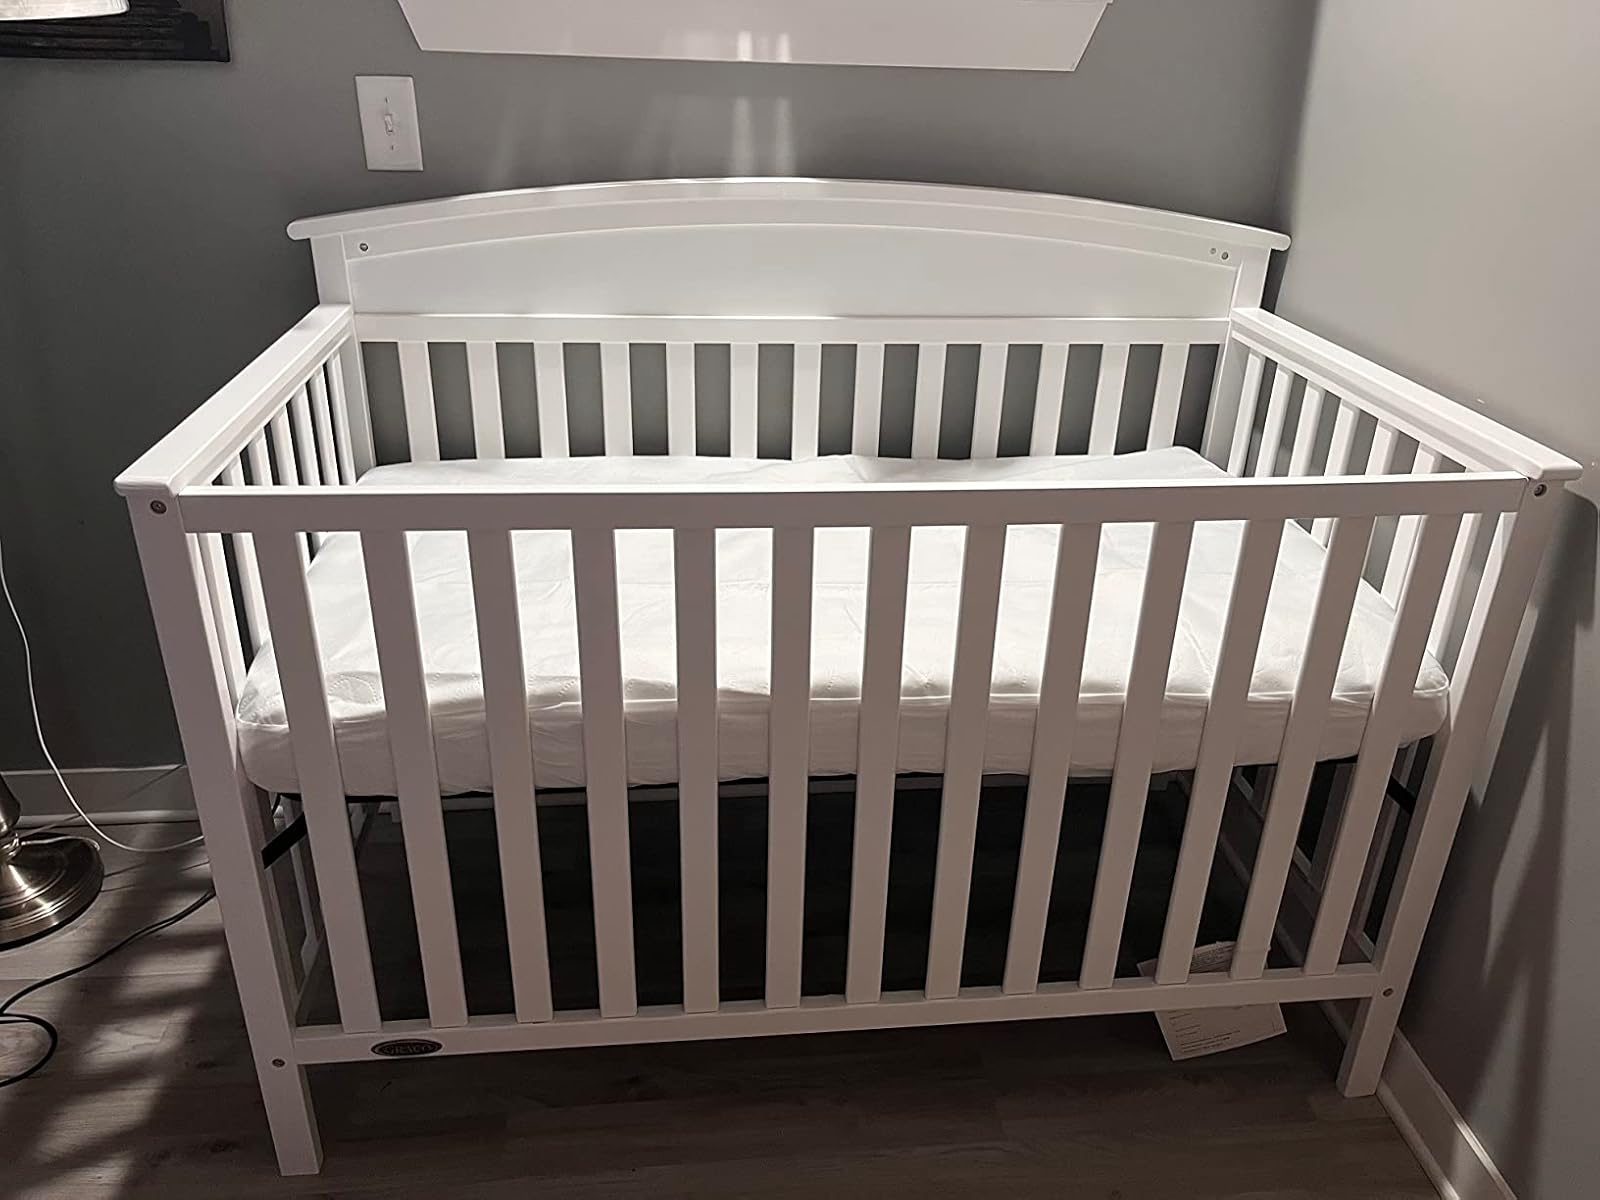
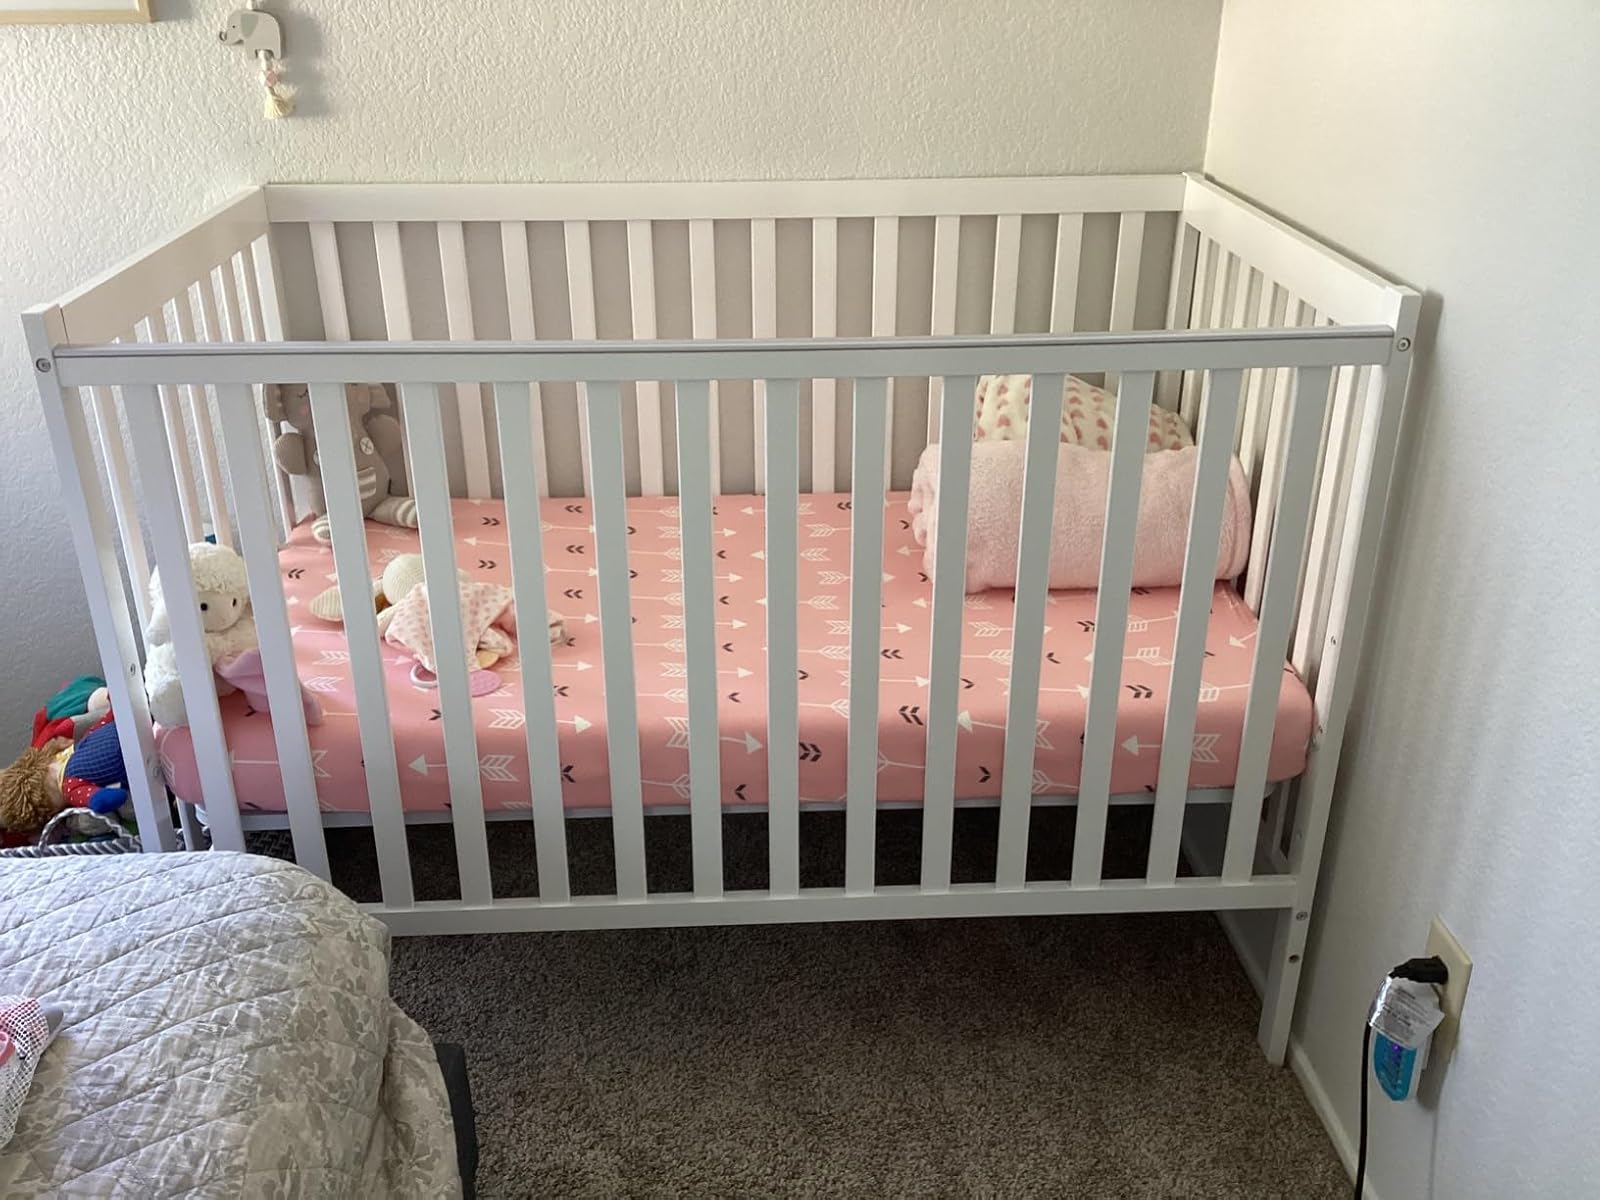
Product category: products_crib
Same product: no